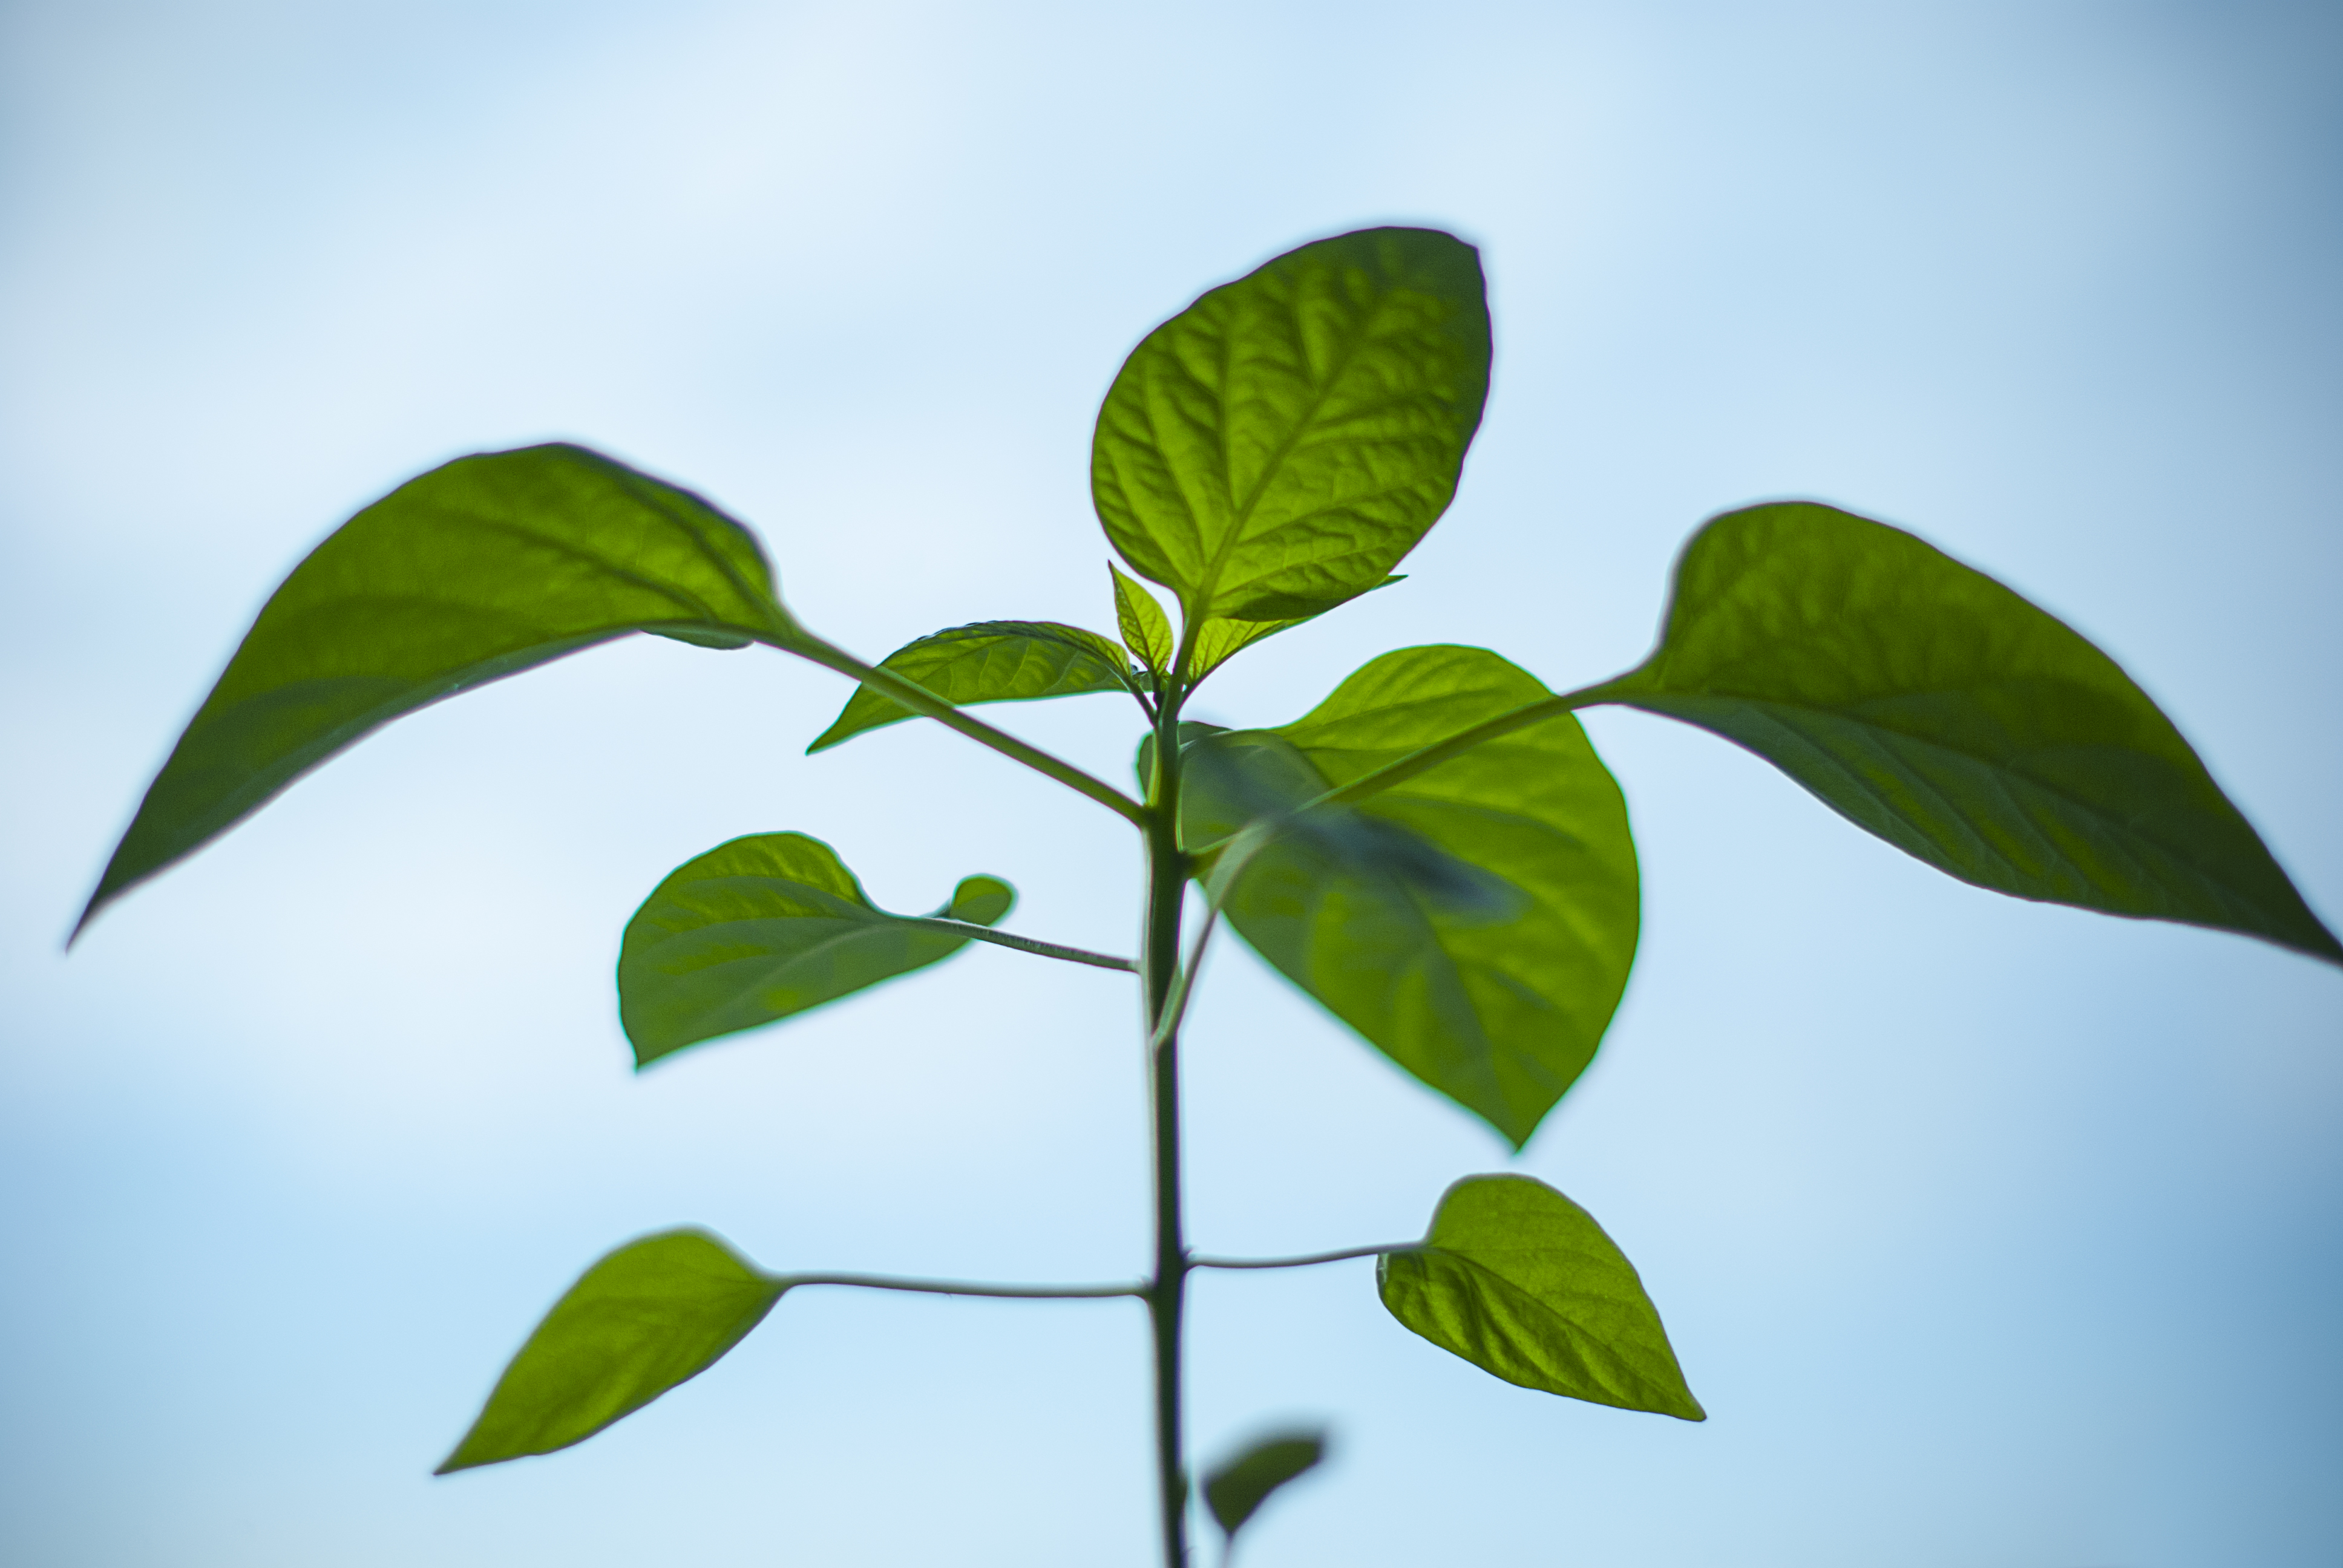
tree, nature, branch, growth, plant, sunlight, leaf, flower, environment, food, green, produce, botany, flora, paprika, macro photography, flowering plant, plant stem, land plant